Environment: real
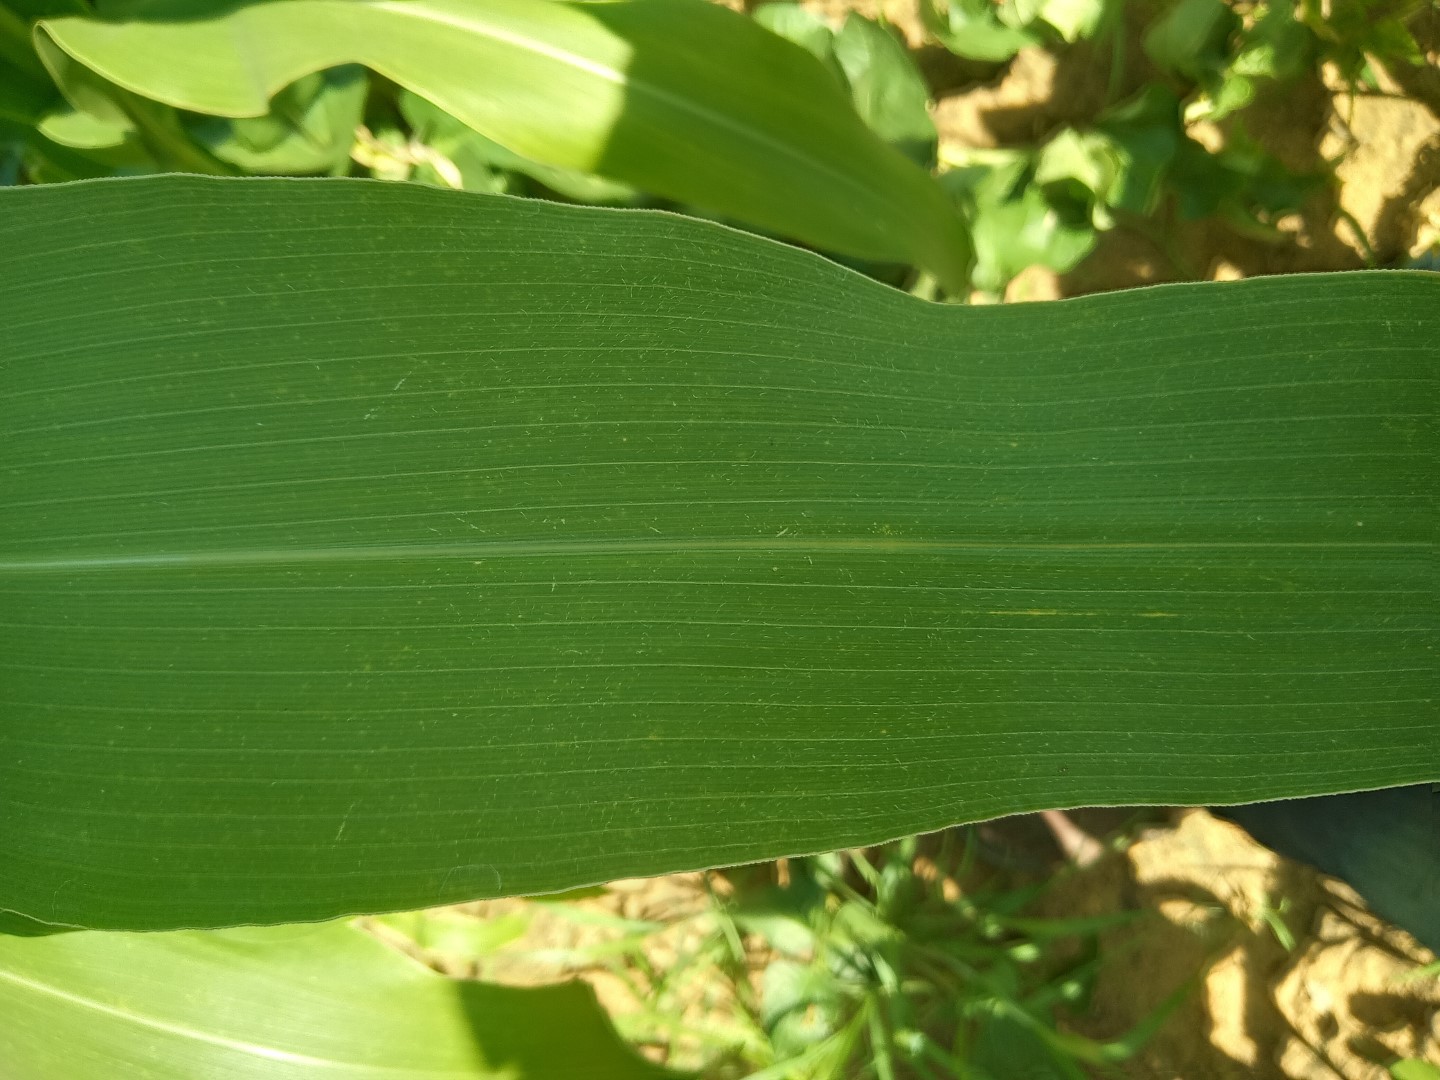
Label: healthy